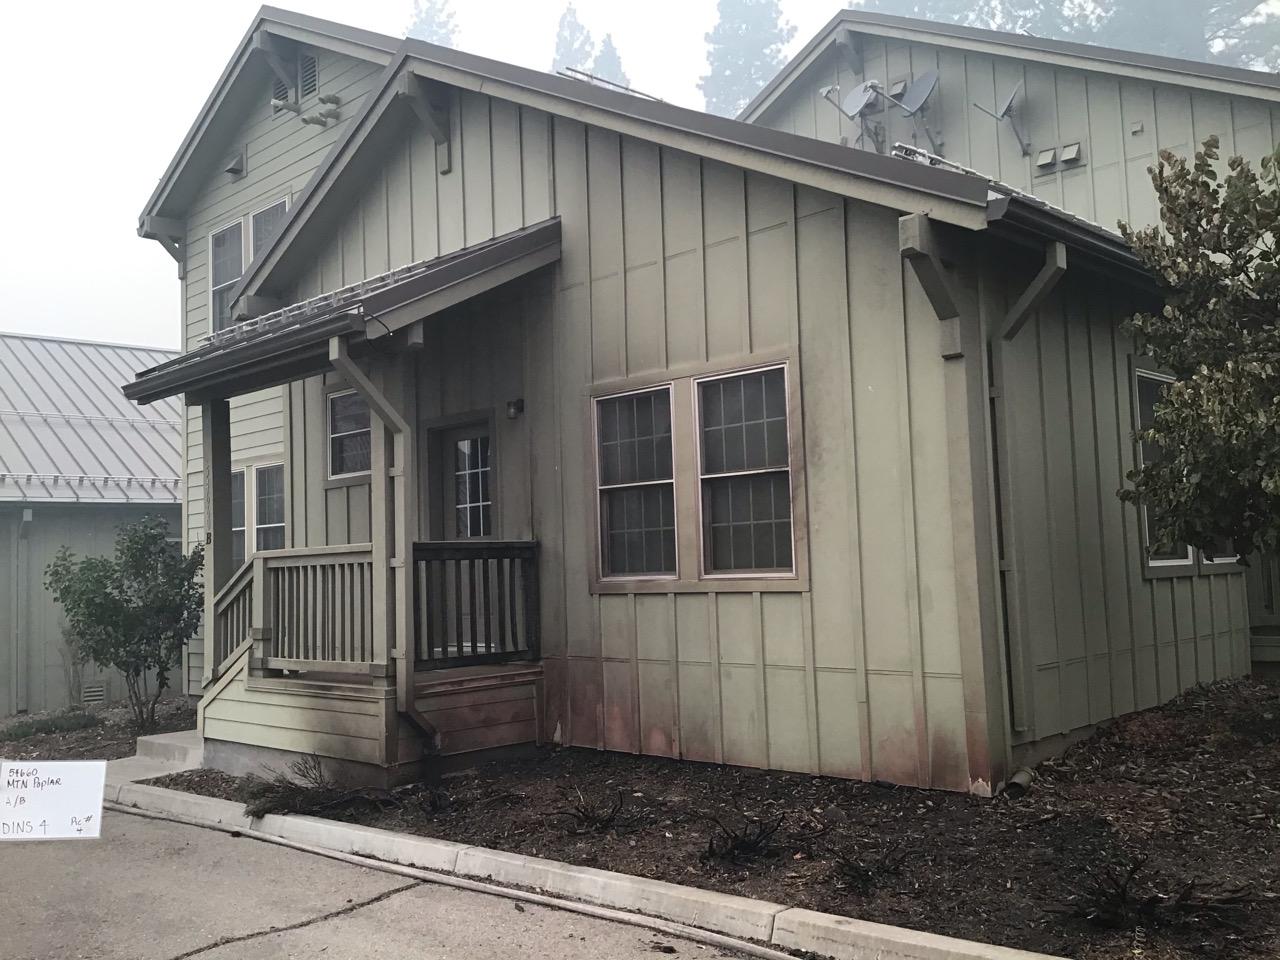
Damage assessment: affected